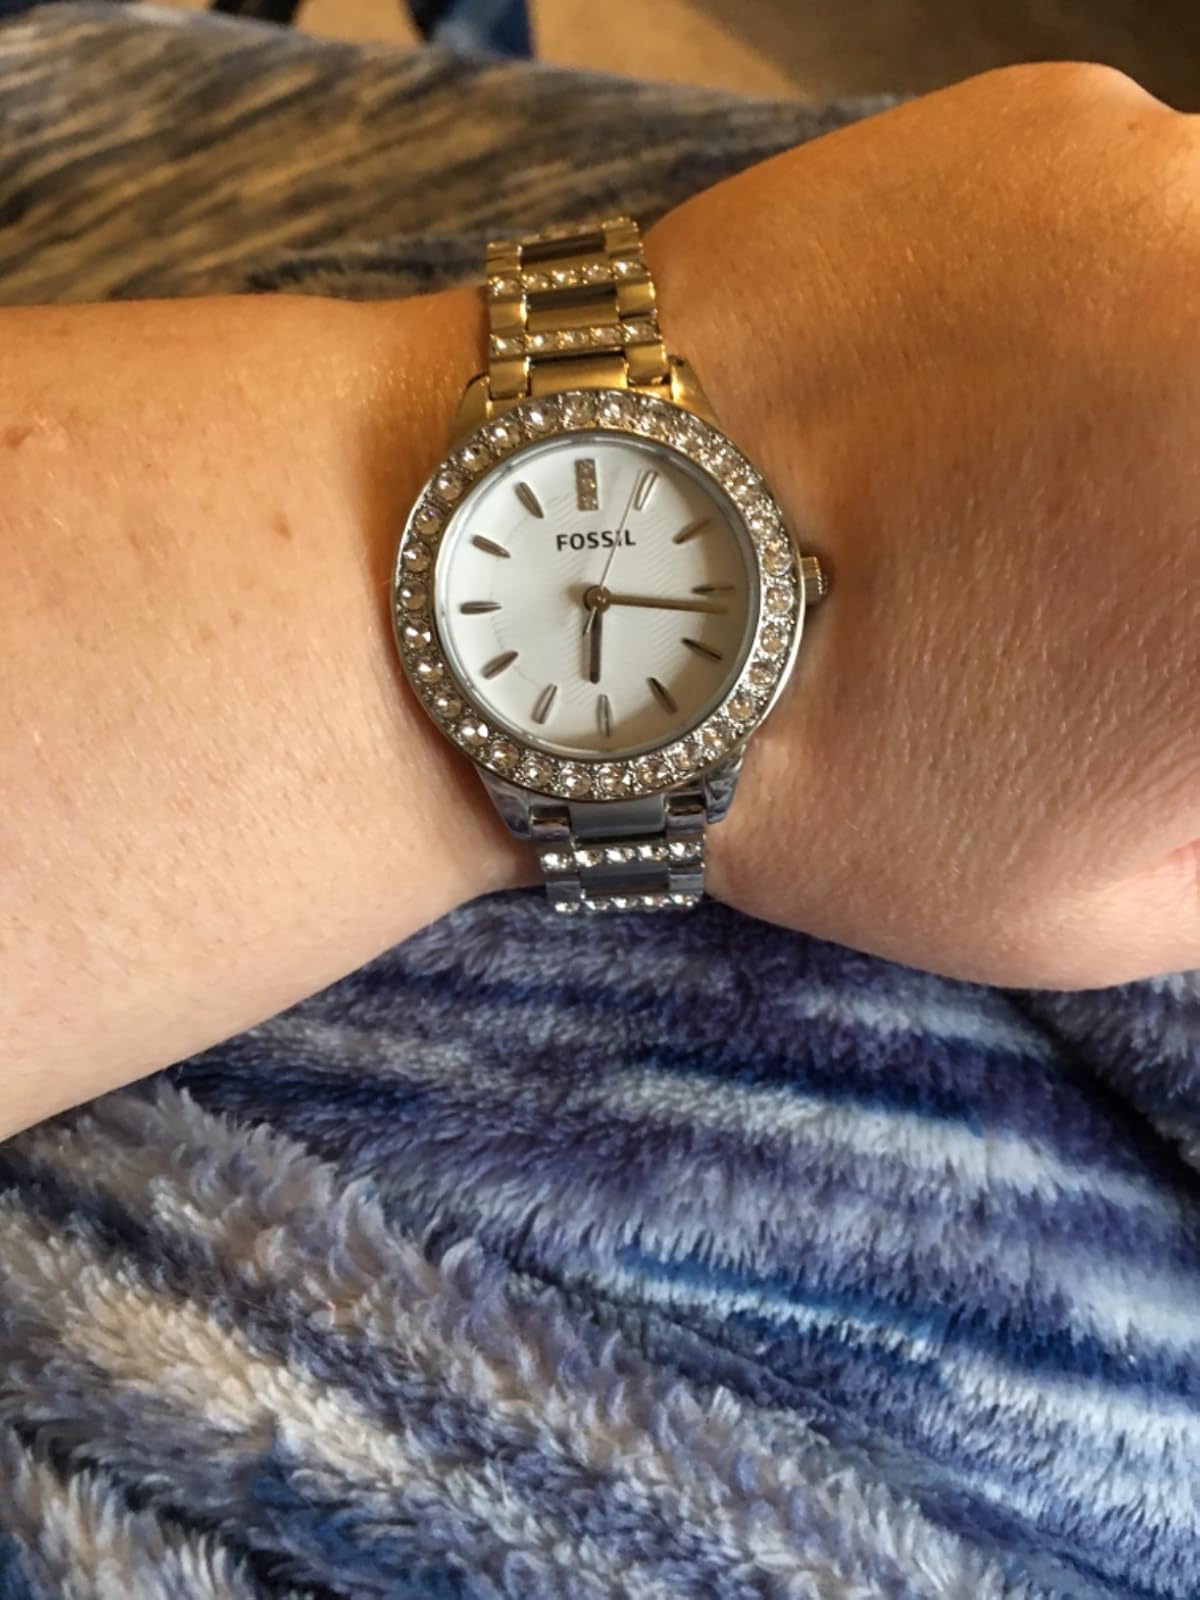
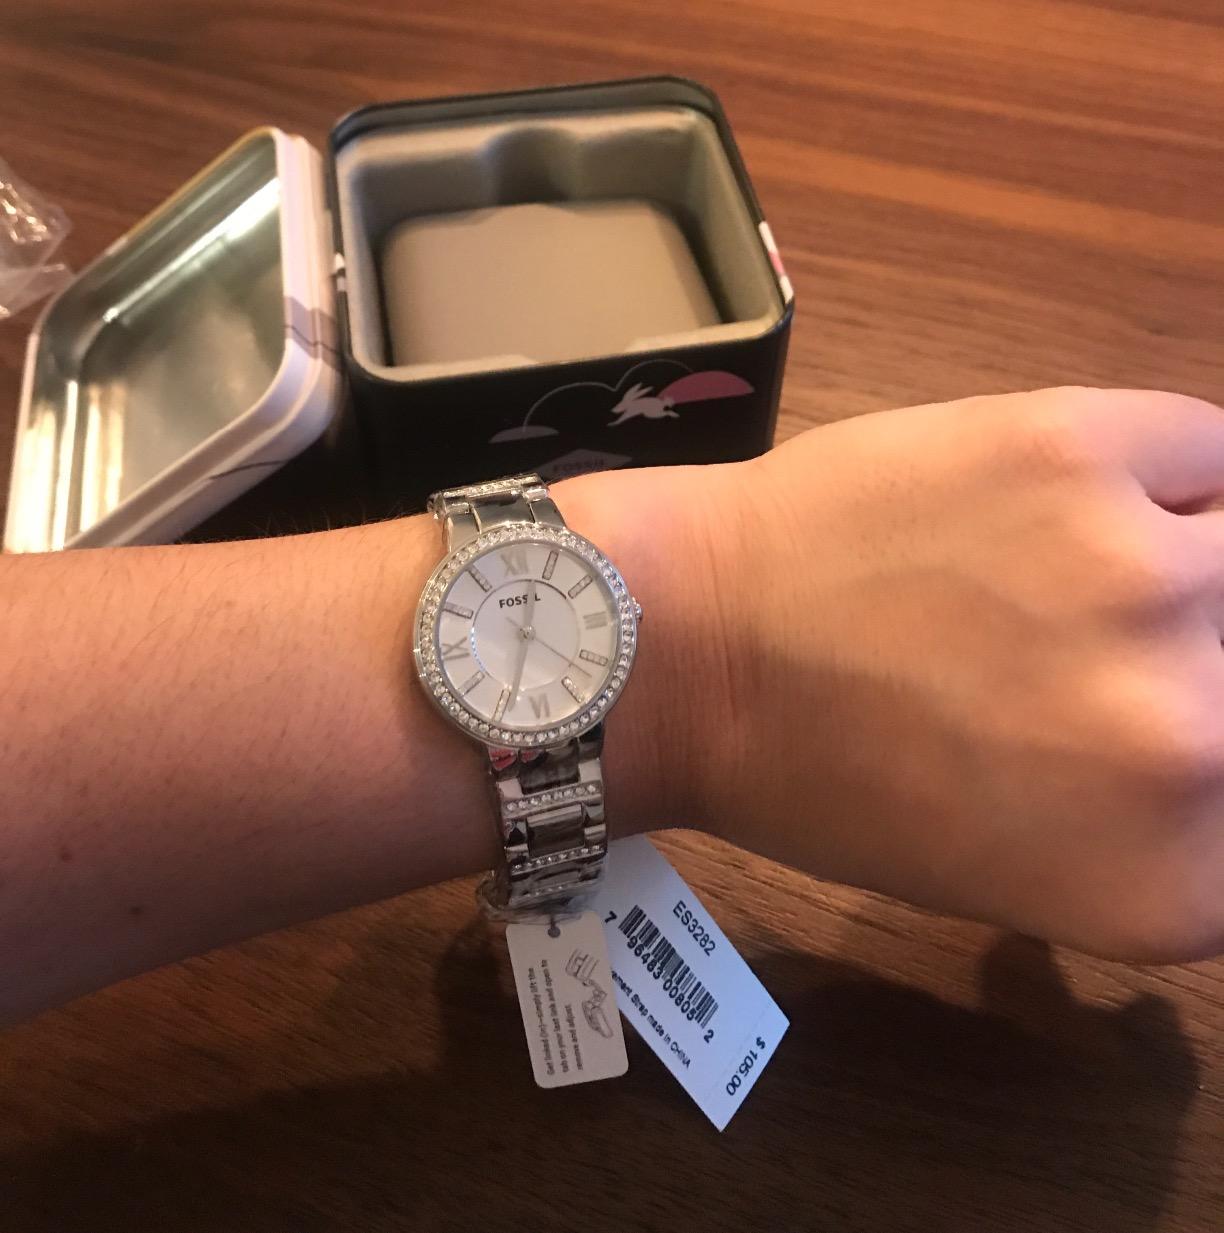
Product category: accessories_watch
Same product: no